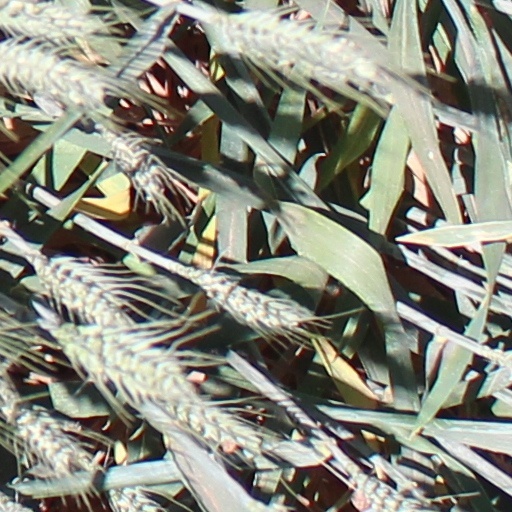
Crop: wheat